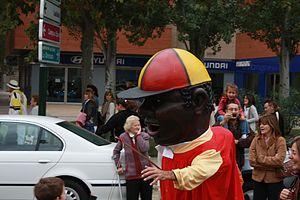
À l’occasion des fêtes religieuses de San Valero, de la Cincomarzada et surtout du Pilar, la troupe de géants et grosses têtes de Saragosse, qui compte aujourd’hui douze géants et neuf grosses têtes, défile dans les rues de la capitale de l’Aragon, en Espagne.